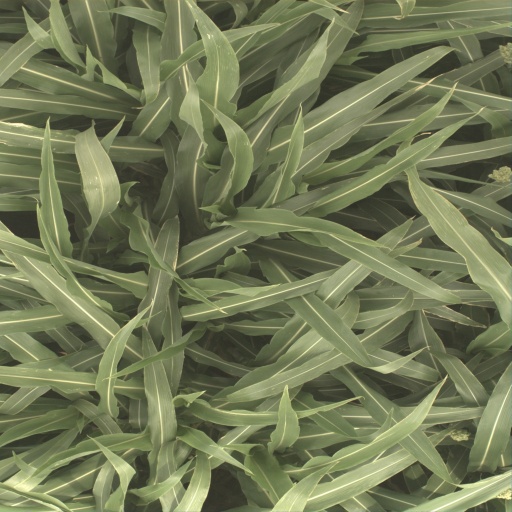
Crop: sorghum